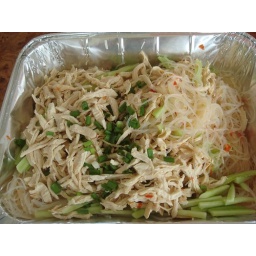
Vermicelli, cucumber strips and shredded chicken dressed in fish sauce/lime juice/sugar/chilli